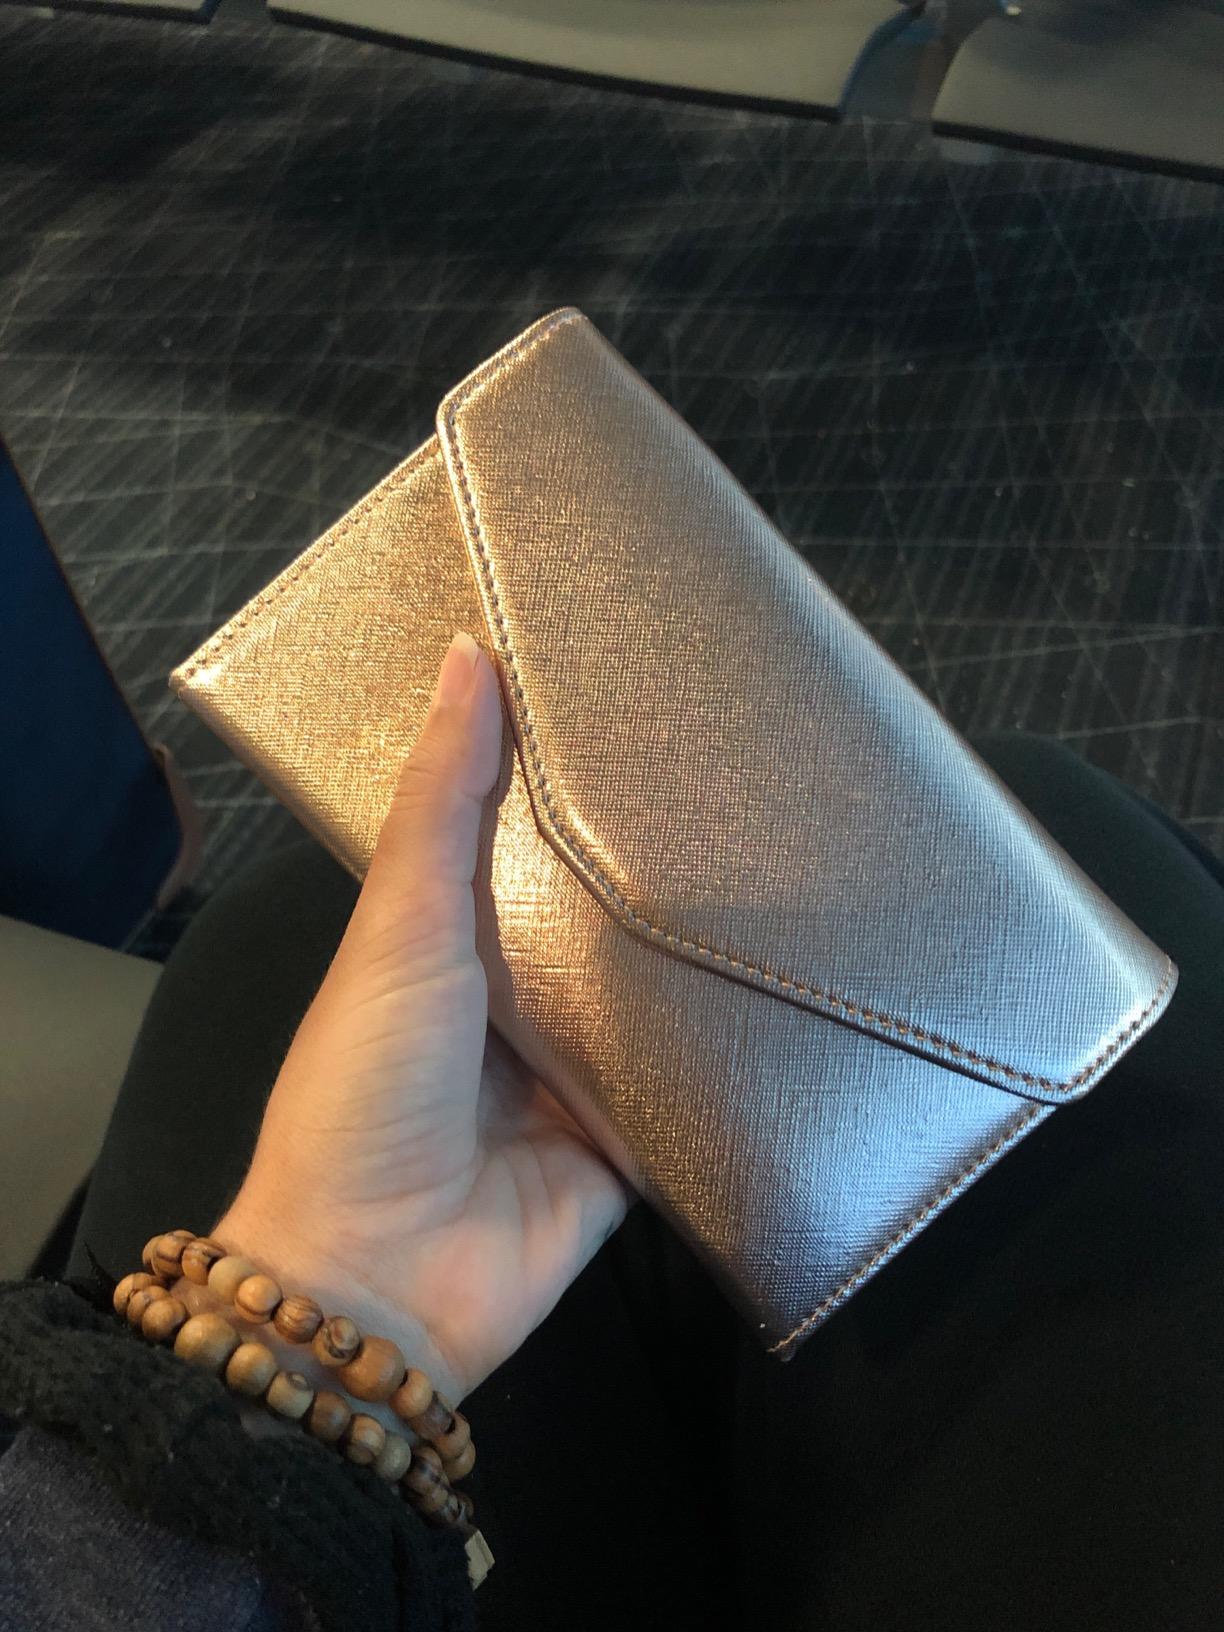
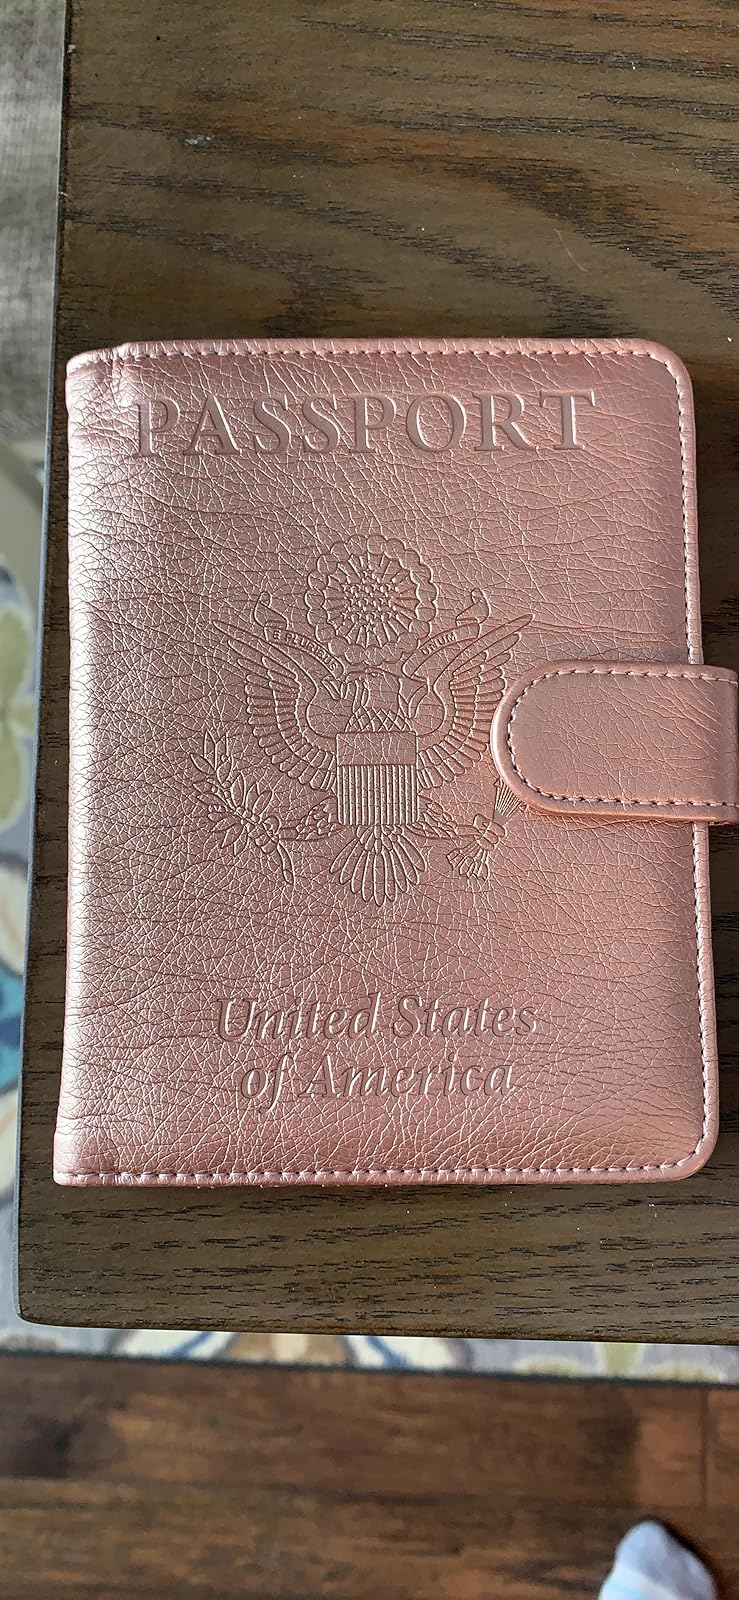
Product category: accessories_wallet
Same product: no